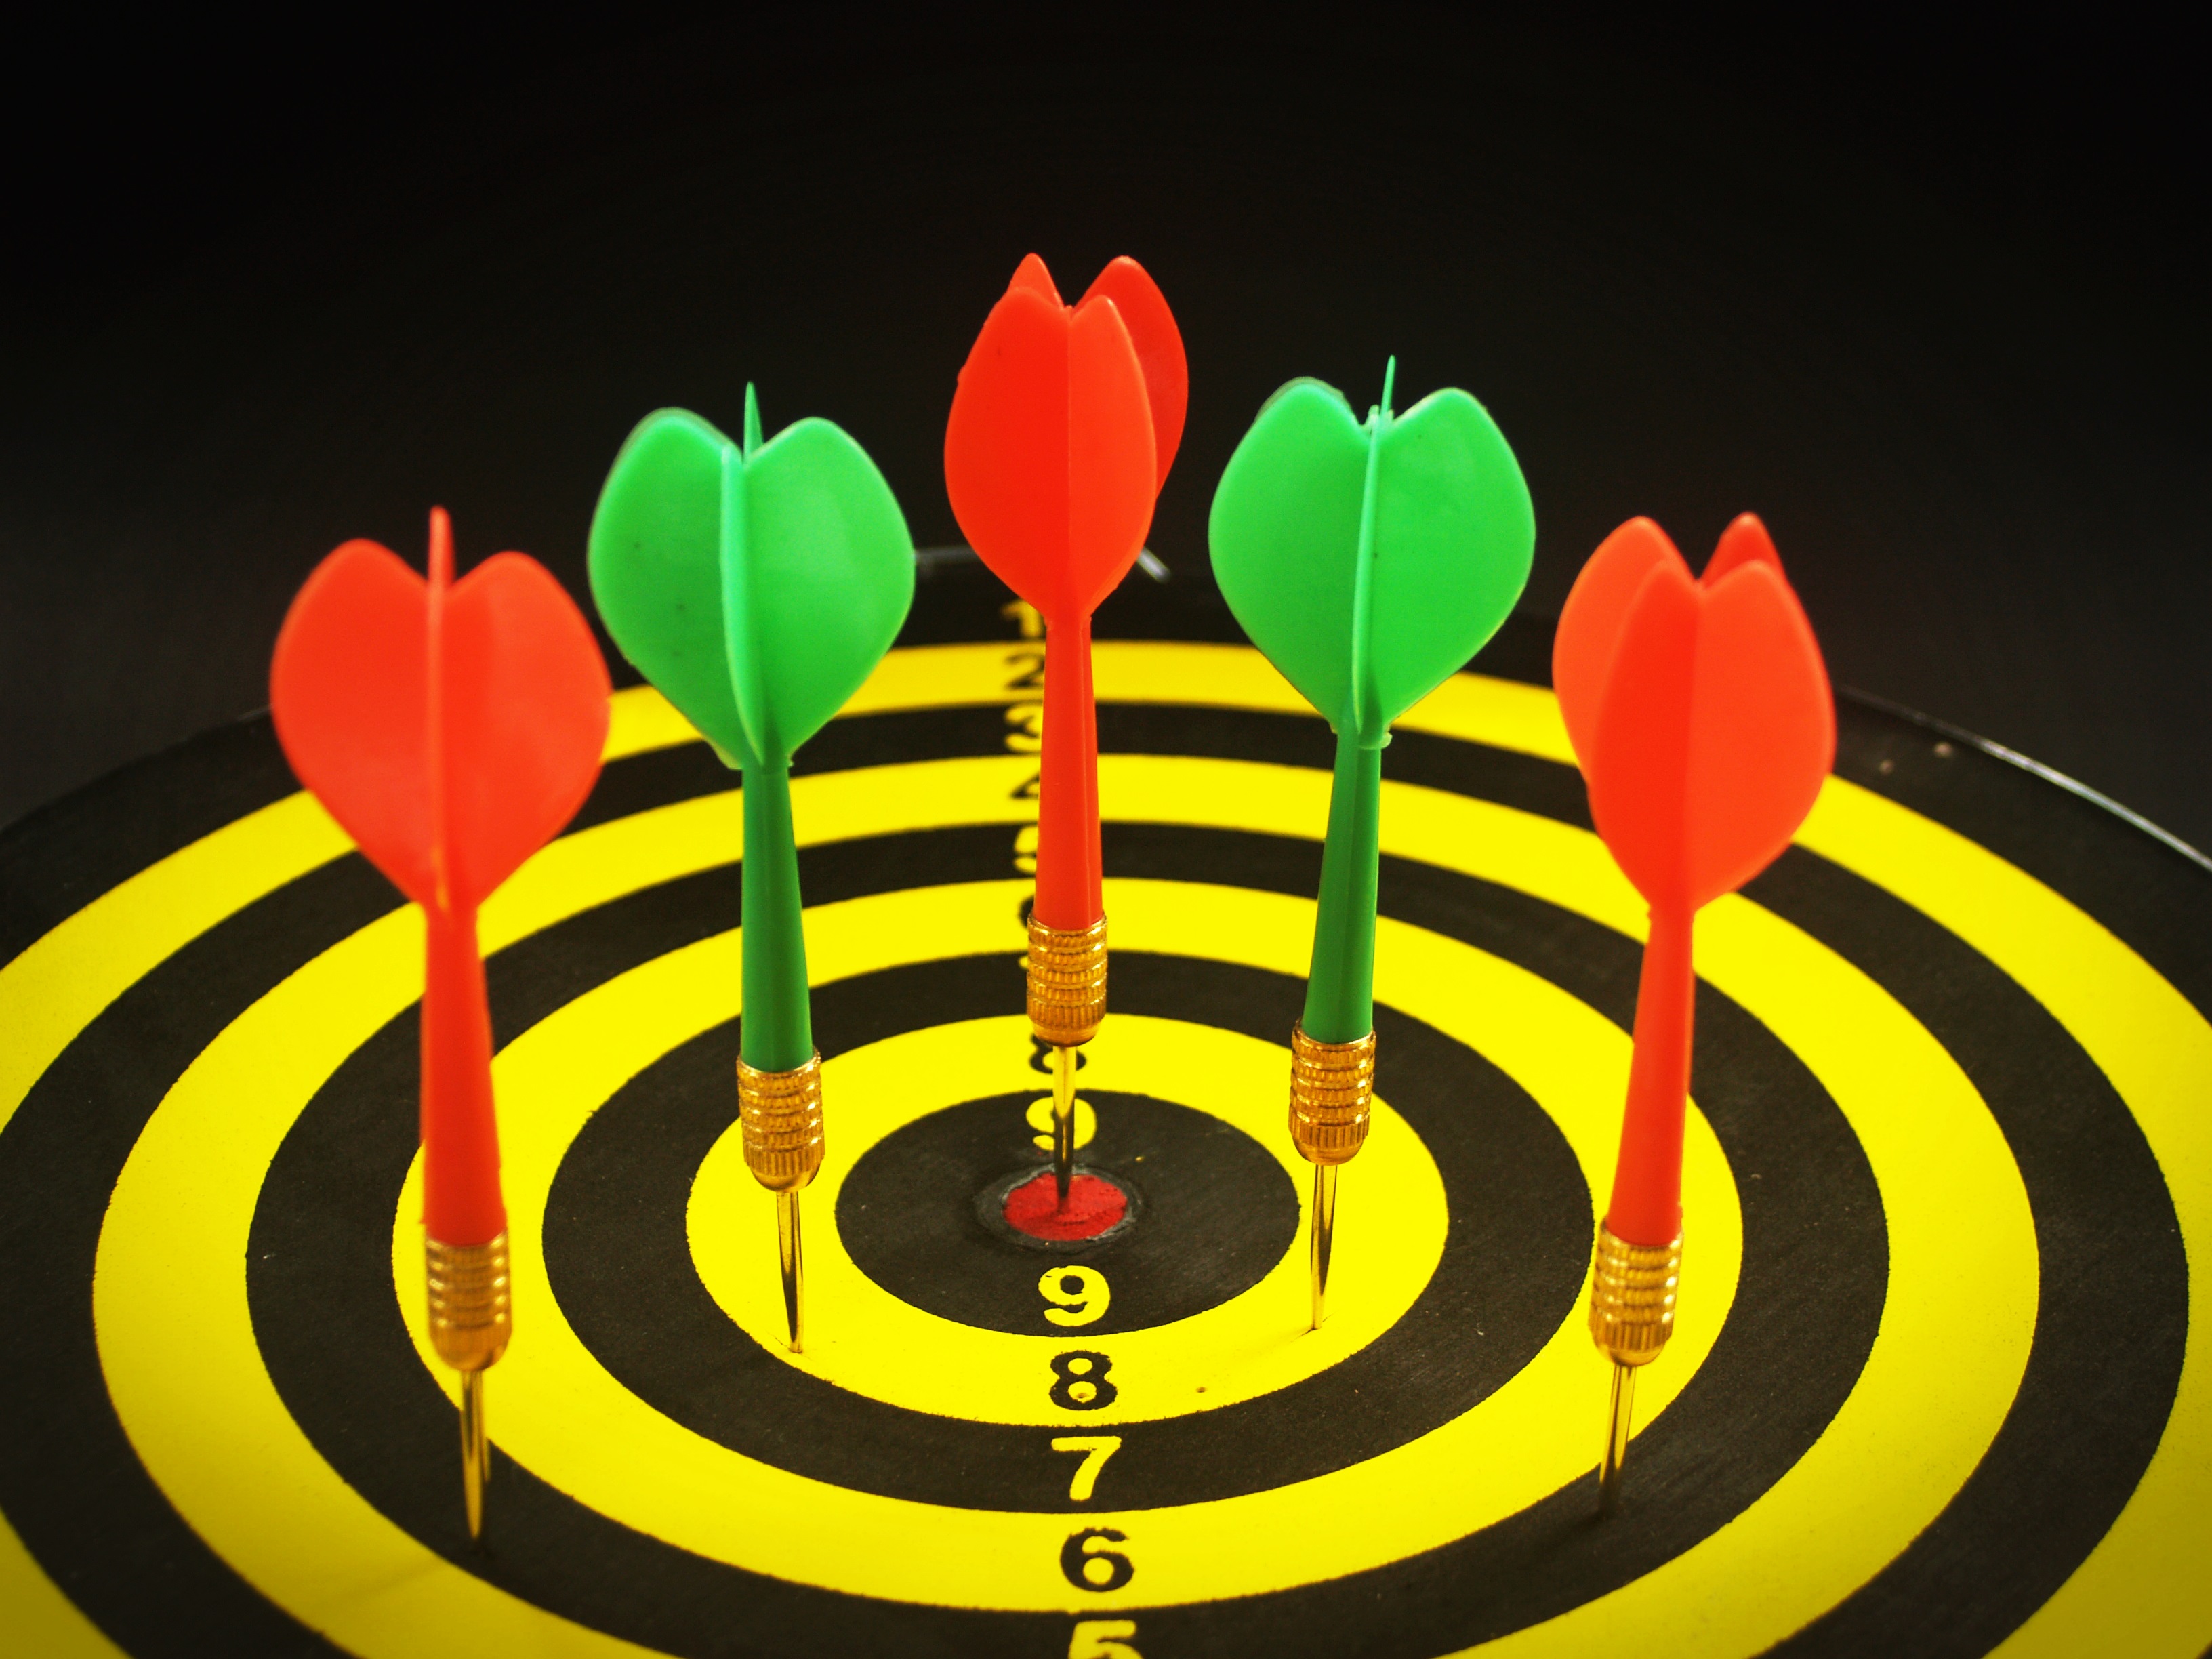
sport, game, flower, green, red, color, yellow, circle, fun, illustration, precision, target, aim, darts, achievement, accuracy, bullseye, dartboard, public domain images